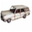
Label: automobile